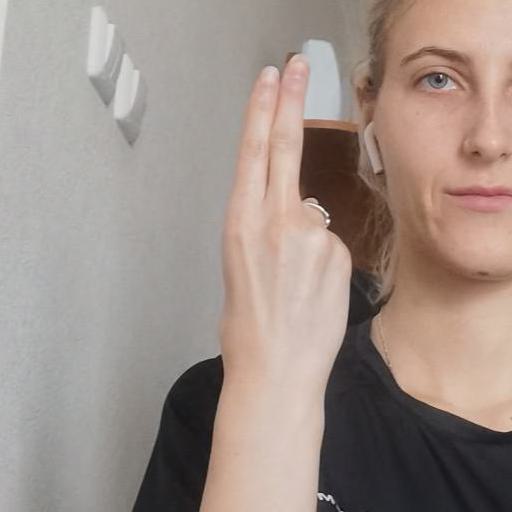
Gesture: two_up_inverted